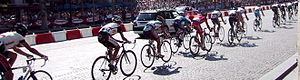
Tour de France / Kendetegn
Den afsluttende etape på Champs-Élysées i 2004.
Tour de France er verdens største cykelløb. Det køres hver sommer i Frankrig i juli med start på en lørdag. Det tre uger lange løb betragtes som en af de hårdeste og mest prestigefyldte konkurrencer inden for cykling og sport generelt.